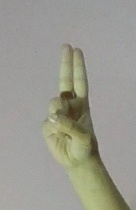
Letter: taa